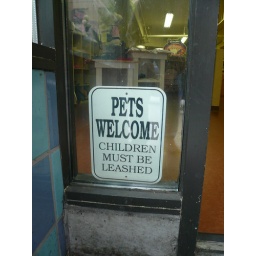
Funny sign at three dog bakery in Seattle